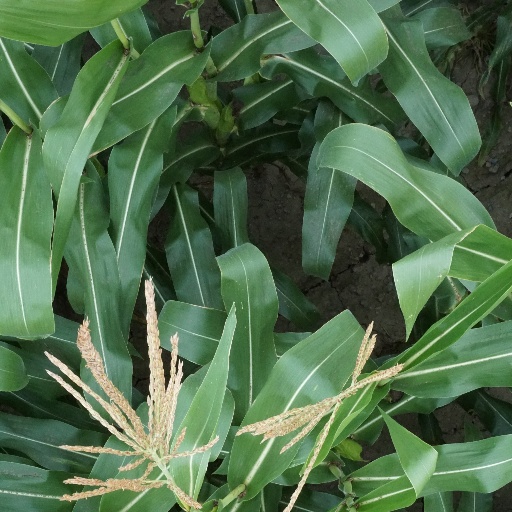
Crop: maize; corn